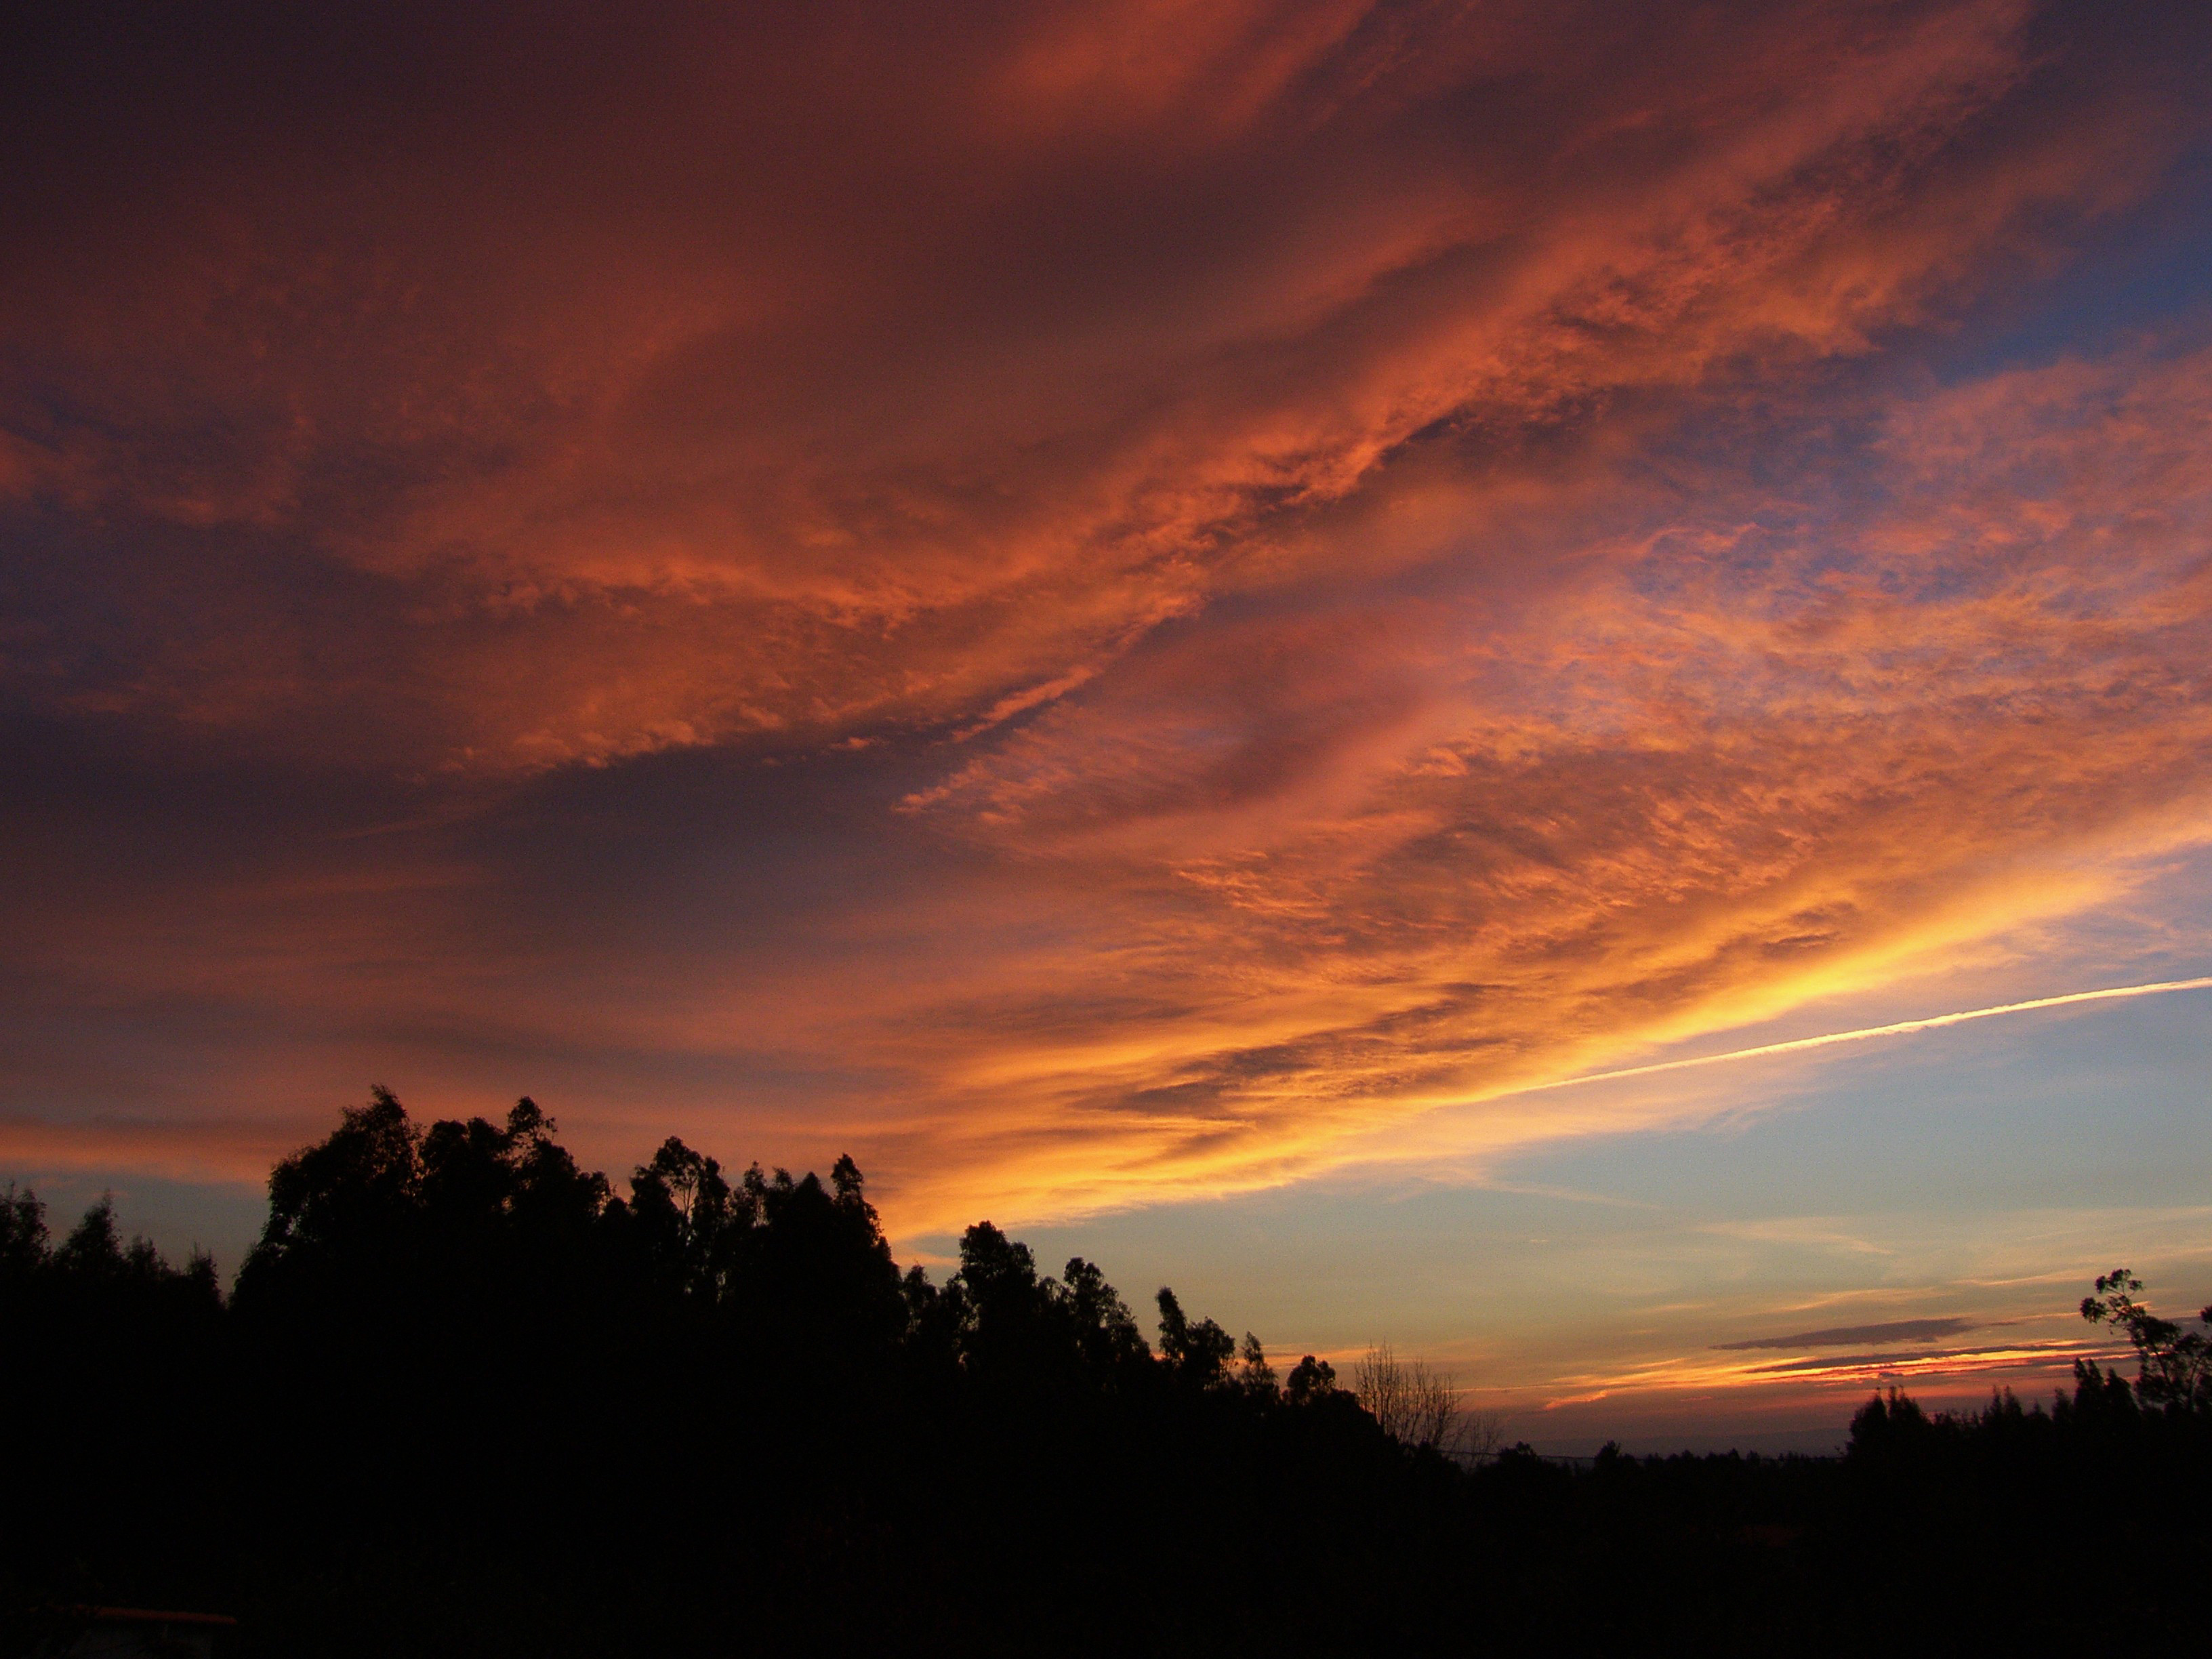
cloud, sky, sun, sunrise, sunset, sunlight, morning, dawn, atmosphere, dusk, evening, scenery, cumulus, puestadesol, ggl1, gphoto, afterglow, meteorological phenomenon, red sky at morning